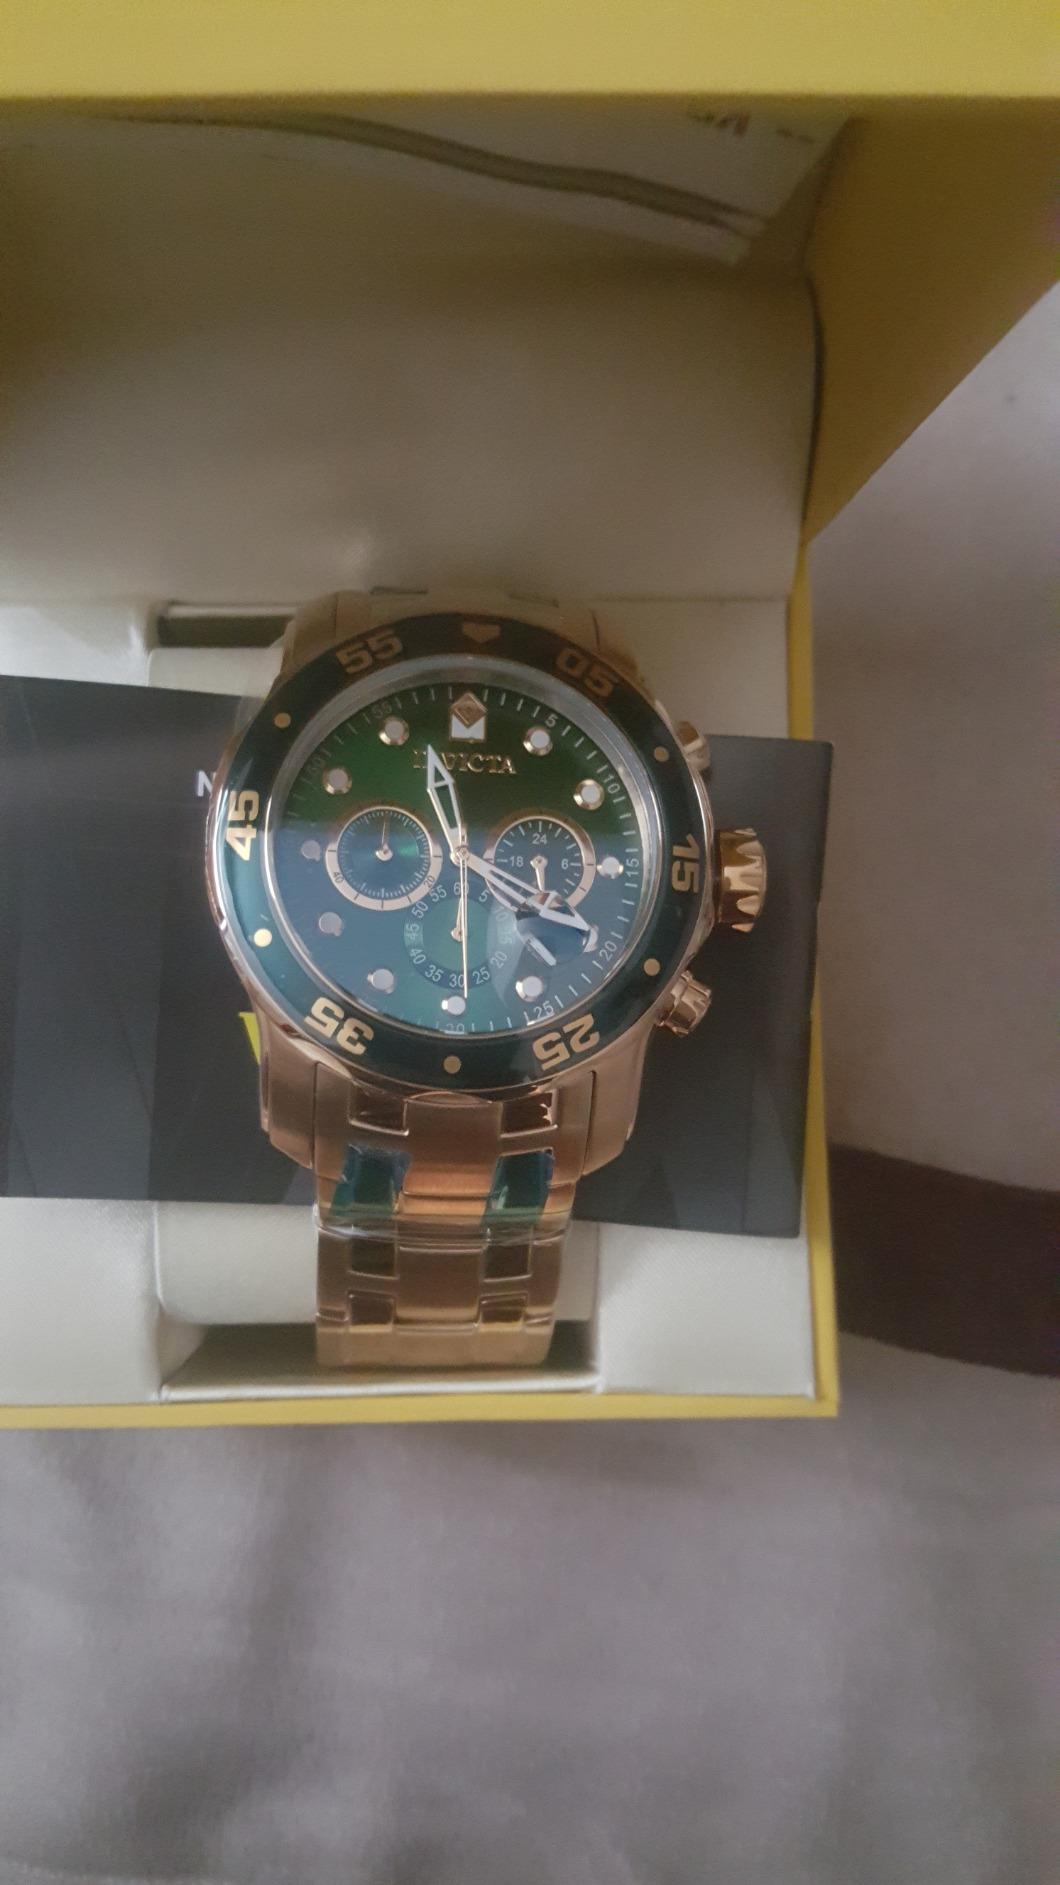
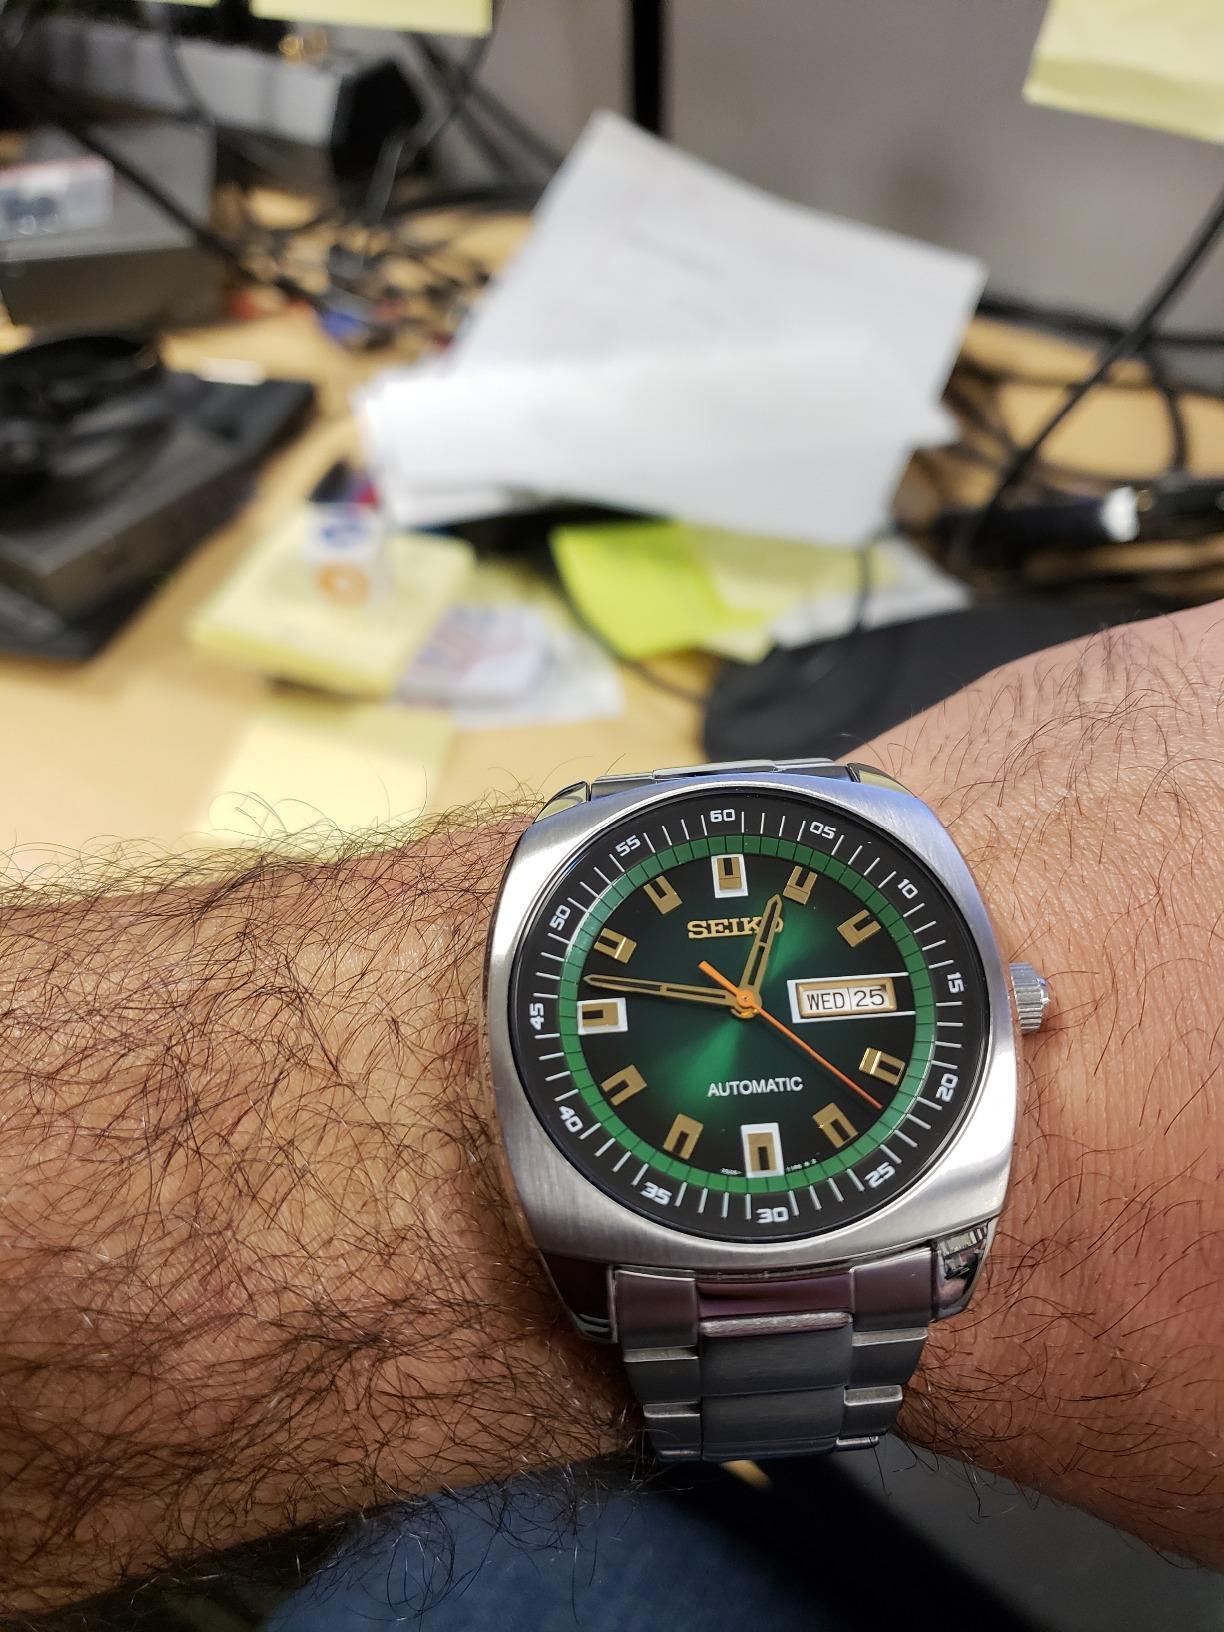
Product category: accessories_watch
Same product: no